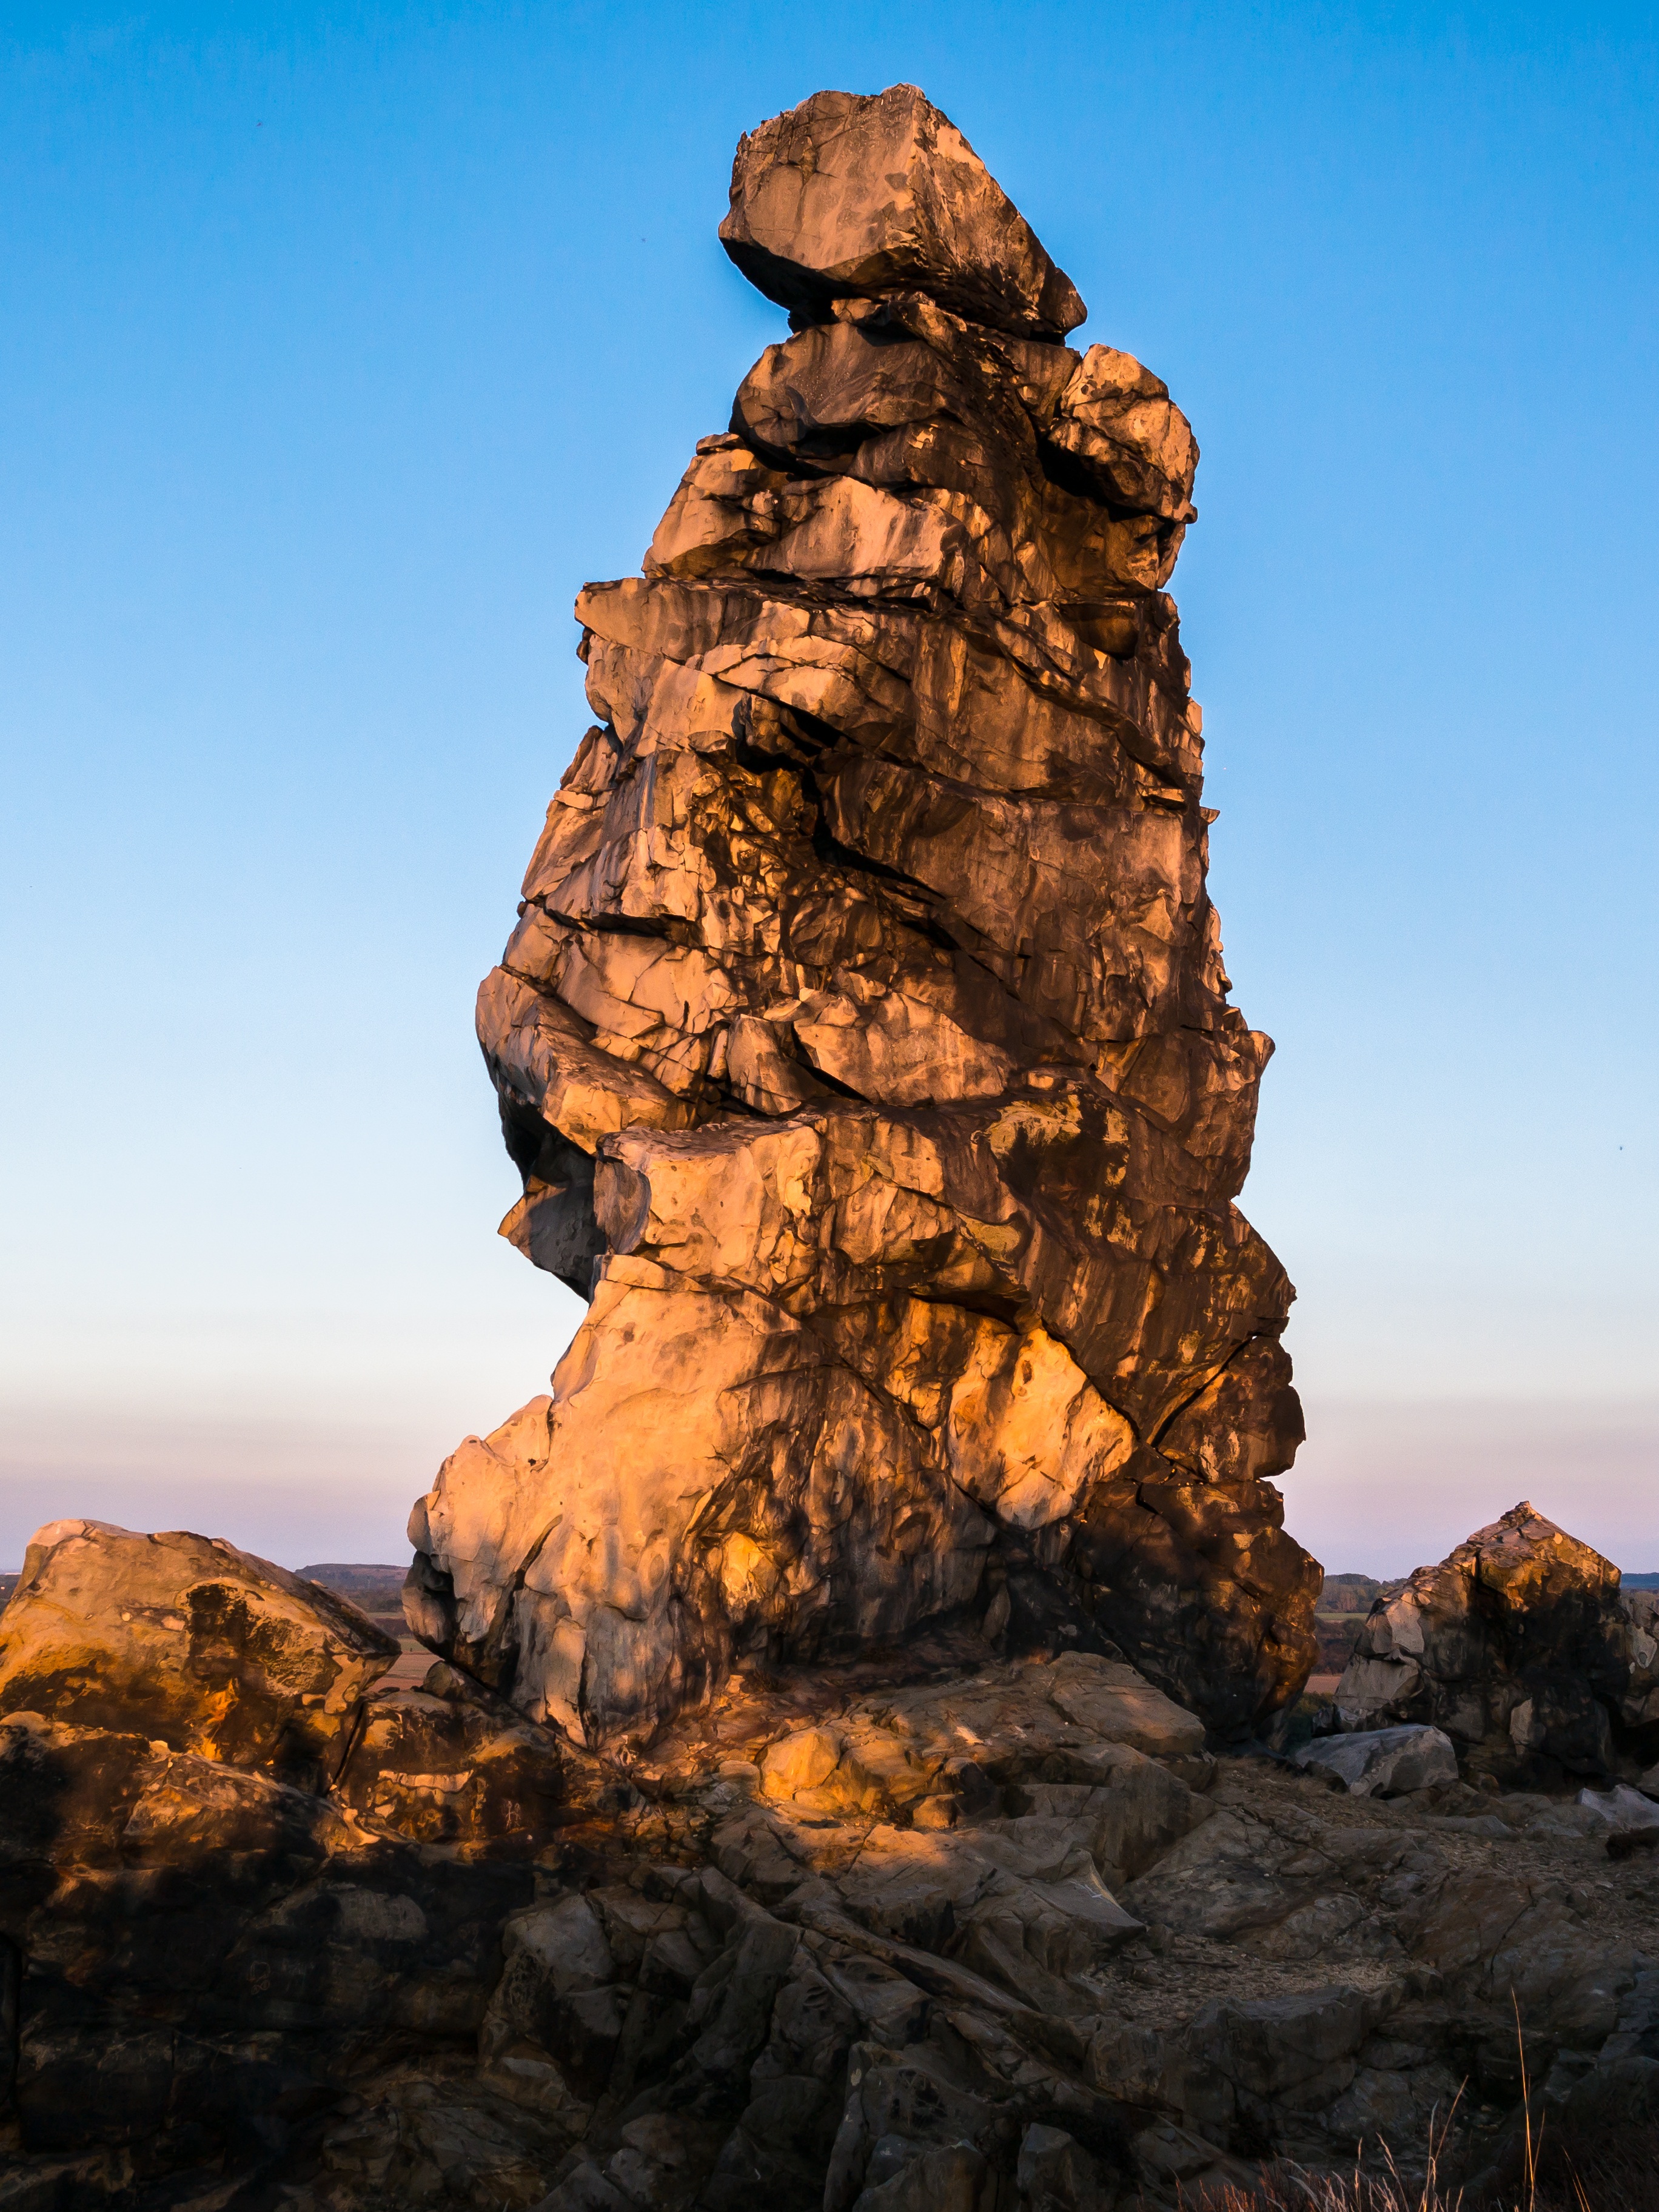
landscape, rock, wilderness, mountain, hiking, valley, formation, cliff, arch, hike, terrain, national park, material, summit, geology, badlands, plateau, germany, evening sun, resin, butte, monolith, sand stone, devil's wall, k nigstein, stone formation, sandstone rocks, evening light, natural arch, natural environment, mountainous landforms